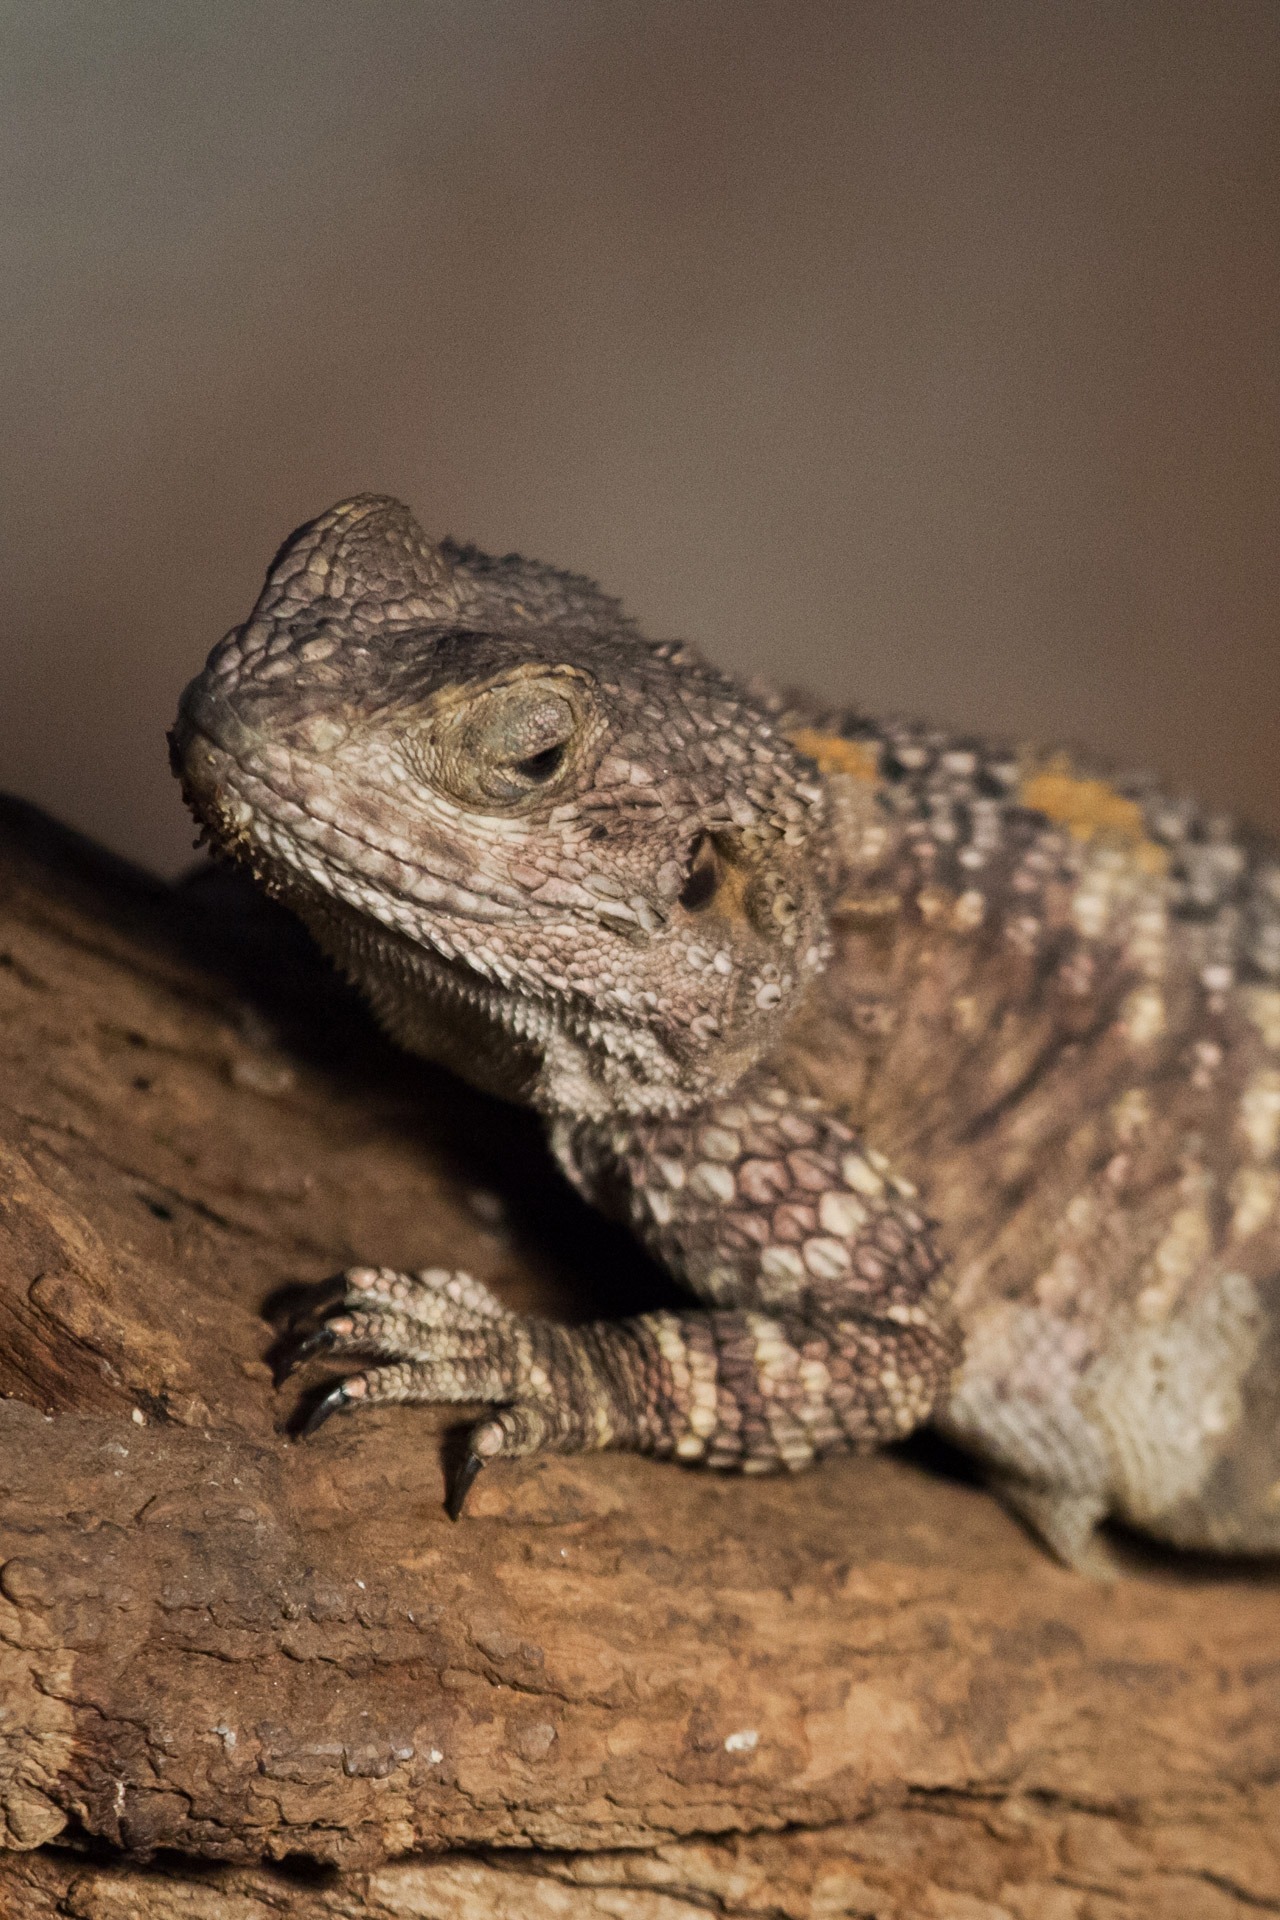
animal, wildlife, brown, toad, reptile, iguana, fauna, lizard, bearded dragon, close up, spikes, skin, vertebrate, creature, scaly, reptilian, agamidae, pogona vitticeps, agama, scaled reptile